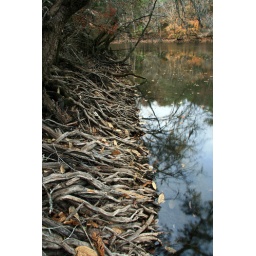
nyssa aquatica roots chipola river below county road 280 jackson co fl 1